Arthenac

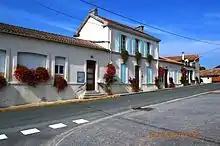
The Town Hall

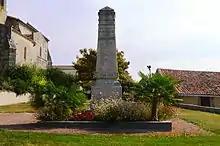
Arthenac War Memorial

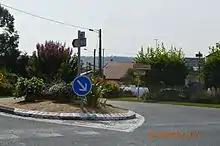
The entry to Arthenac

Source: INSEE